John H. Chun

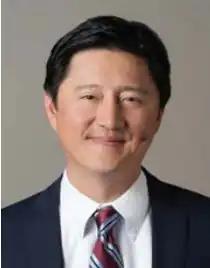

John Hyungseung Chun (born 1970) is an American lawyer from Washington who serves as a United States district judge of the United States District Court for the Western District of Washington. He served as a judge of the Washington State Court of Appeals, Division One from 2018 to 2022.